Jacquette de Montberon

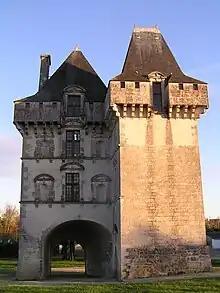
[Matha Castle], France, in which remains a Renaissance pavilion built under the direction of built under the direction of Jacquette of Montbron between 1582 and 1587

Jacquette de Montberon [de Montbron] (1542 – June 28, 1598) was a 16th century humanist, architect, and lady-in-waiting to Queens Catherine de' Medici and Louise de Lorraine. She is the only woman in France known to have held the title of Architect during the Renaissance.